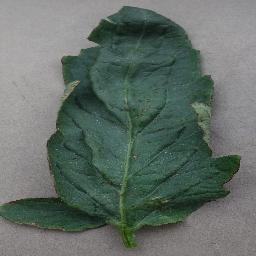
Label: Tomato___Bacterial_spot